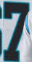
Number: 7